Cyril Graff

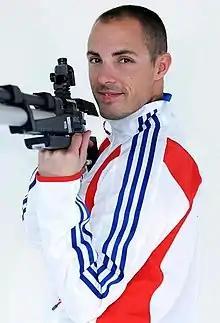

Cyril Graff (born 1980) is a French sport shooter. He was born in Nancy. He competed at the 2012 Summer Olympics in London, where he placed fourth in 50 metre rifle three positions. He also came 46th in the 50 metre rifle prone event.